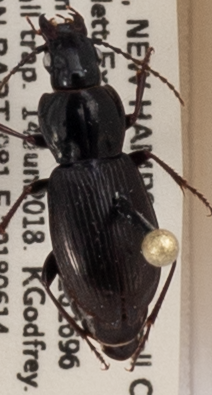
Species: Pterostichus pensylvanicus
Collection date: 2018-06-14
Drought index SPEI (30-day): -2.09
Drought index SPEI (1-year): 0.47
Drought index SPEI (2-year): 0.17